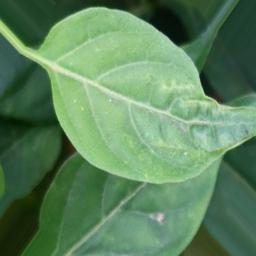
Label: healthy